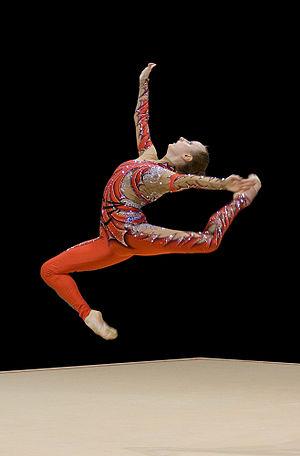
La gymnastique rythmique, anciennement appelée gymnastique rythmique et sportive jusqu'en 1998, est une discipline sportive à composante artistique proche de la danse classique et de la gymnastique, principalement féminine, utilisant plusieurs engins d'adresse.
Le lexique de la gymnastique est une liste non exhaustive qui récapitule les termes et expressions employés dans toutes les disciplines que regroupe la gymnastique. Un ou une gymnaste qui présente et exécute pour la première fois en compétition un mouvement inédit de sa composition peut demander à la Fédération internationale de gymnastique que ce mouvement soit désigné par son nom patronymique, c'est pourquoi la plupart des mouvements en gymnastique artistique sont dénommés par un nom de famille qui est transformé en nom commun dans cette liste et suivi de la description du mouvement. Dans ce cas seulement, le nom patronymique du gymnaste concerné peut figurer dans cet article sous forme d'un lien qui renvoie vers sa page spécifique.
Vera Valerievna Sessina est une gymnaste rythmique russe, née le 23 février 1986 à Sverdlovsk, Ukraine.